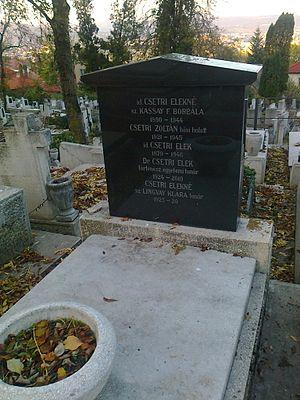
Elek Csetri est un professeur et un historien transylvain. Il est membre de l'Académie hongroise des sciences de 1990 à 2010.